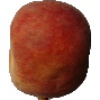
Label: Peach 1